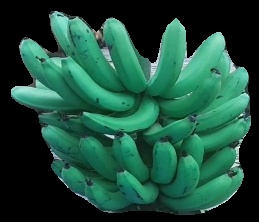
Variety: pachbale
Grade: grade3